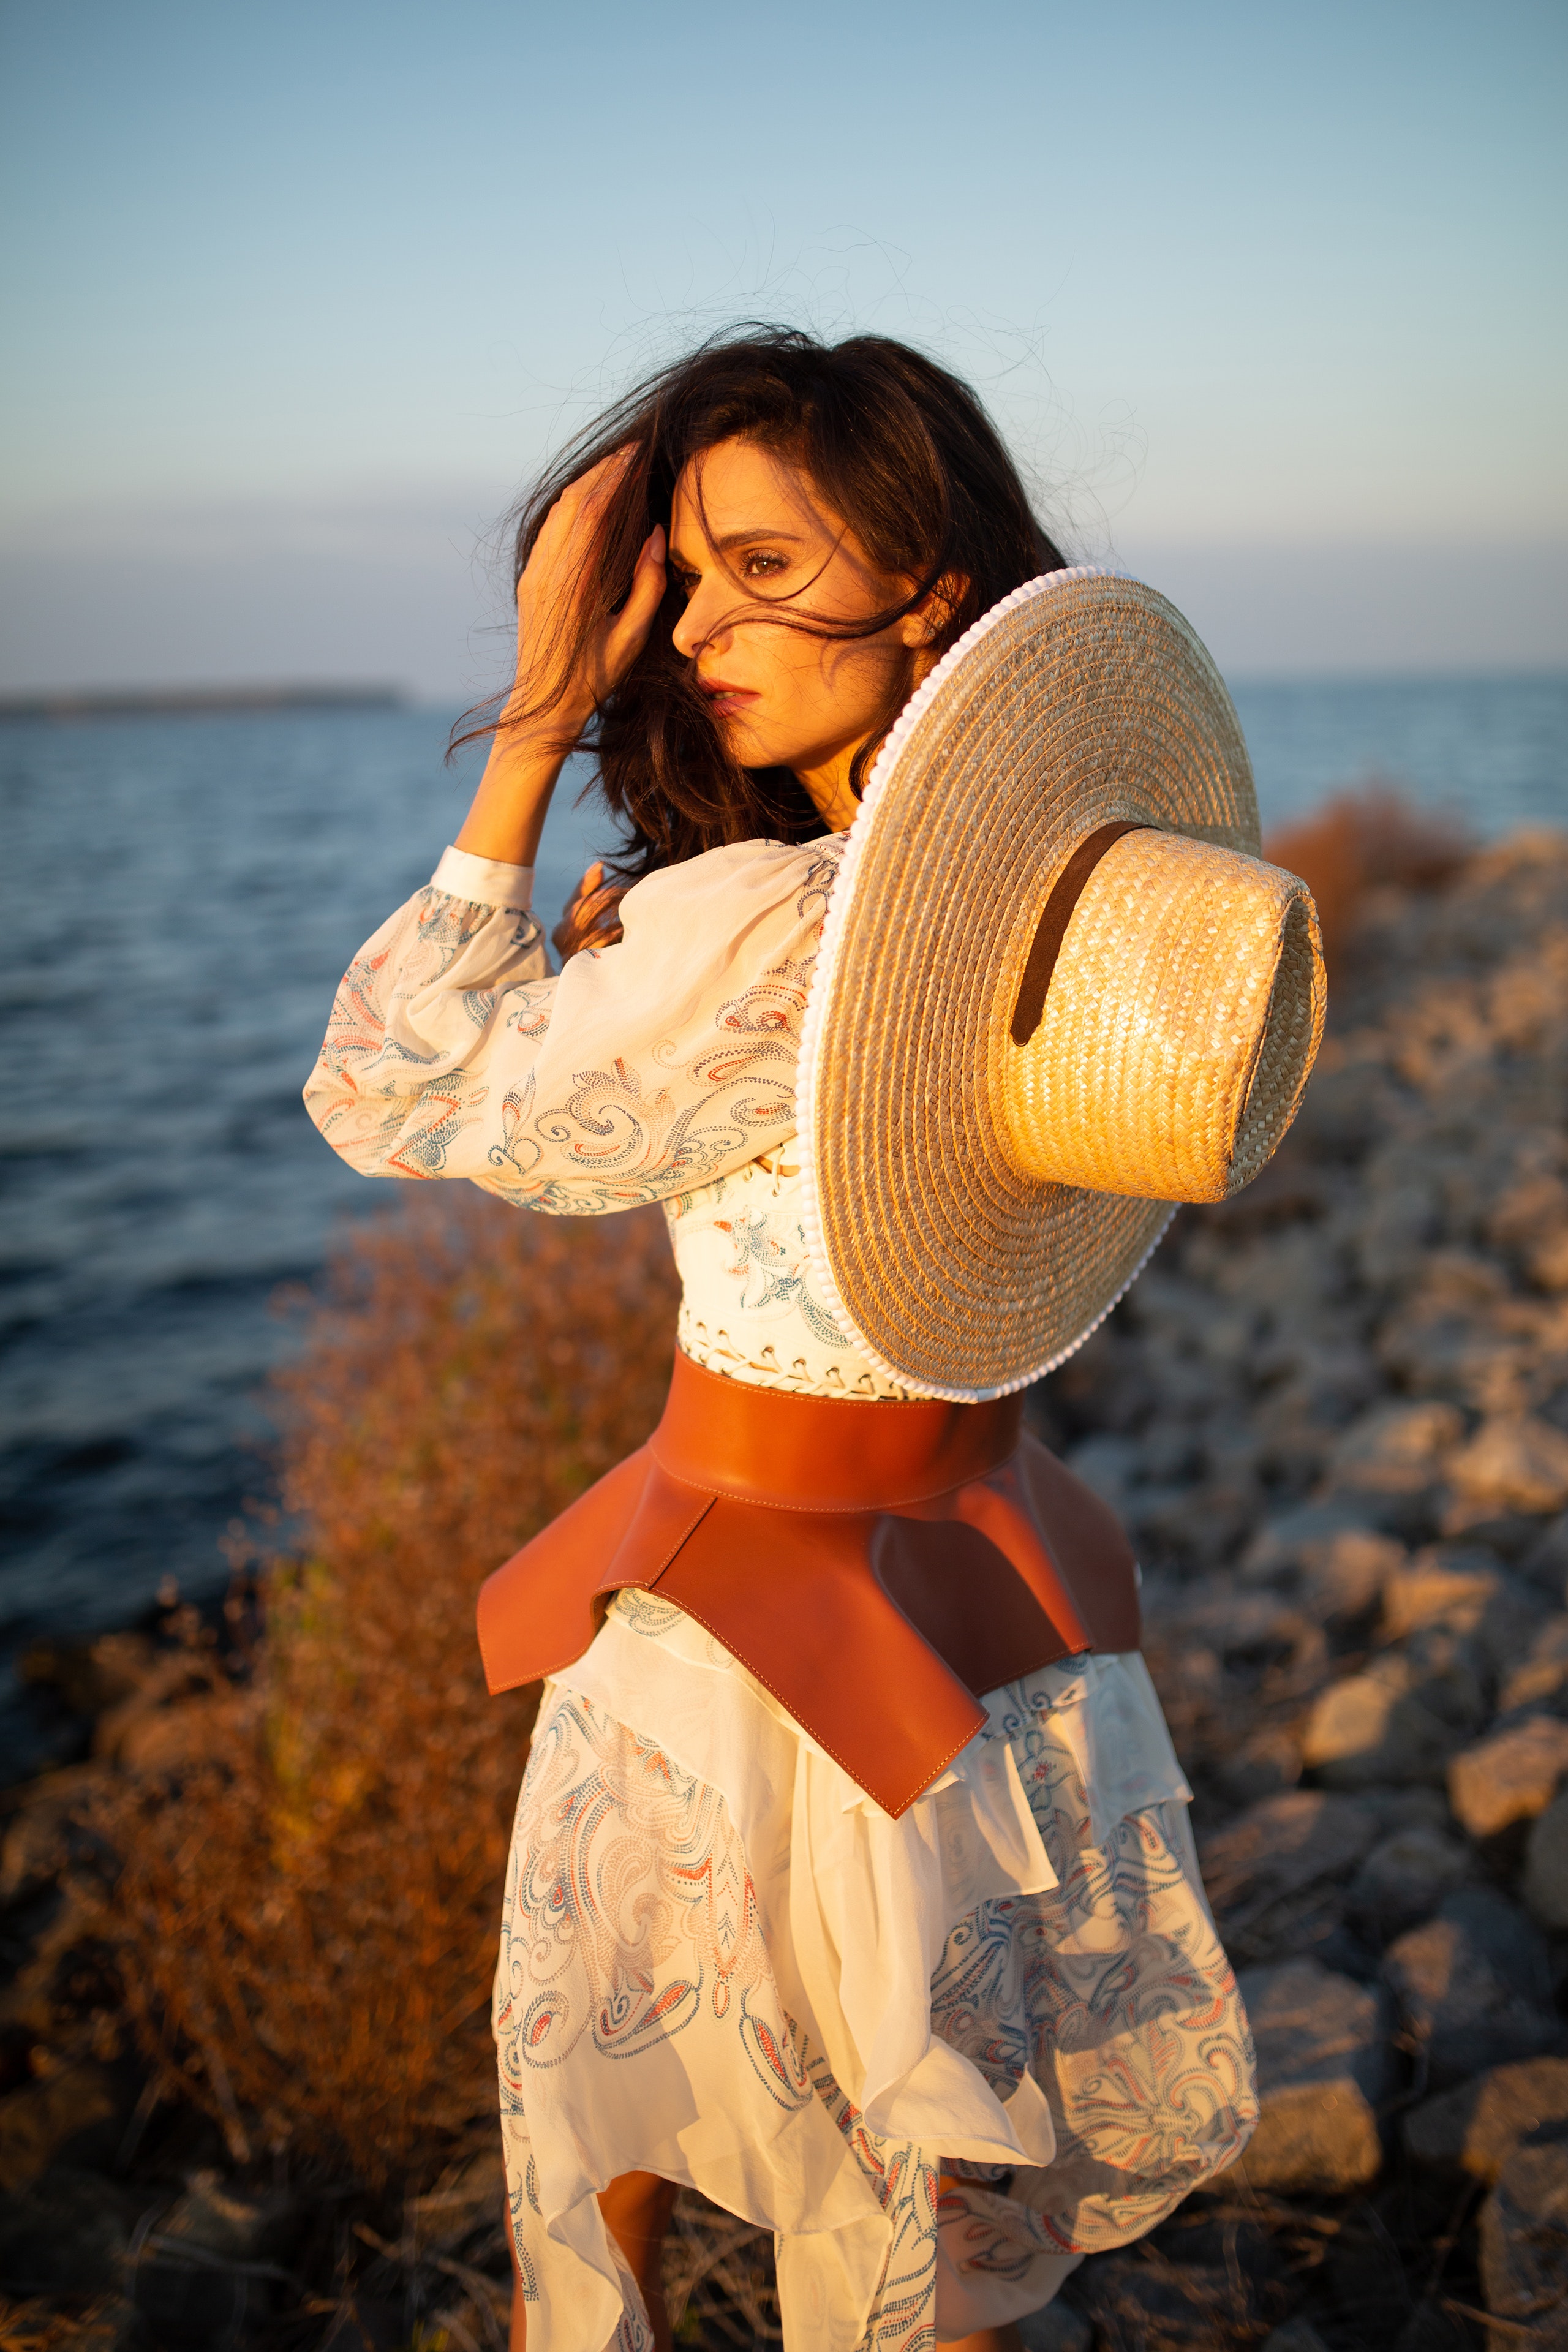
beauty, sky, summer, photography, sea, photo shoot, vacation, happy, smile, flash photography